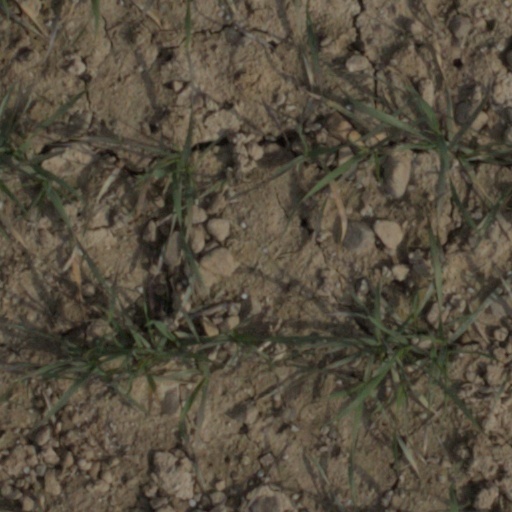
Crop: wheat